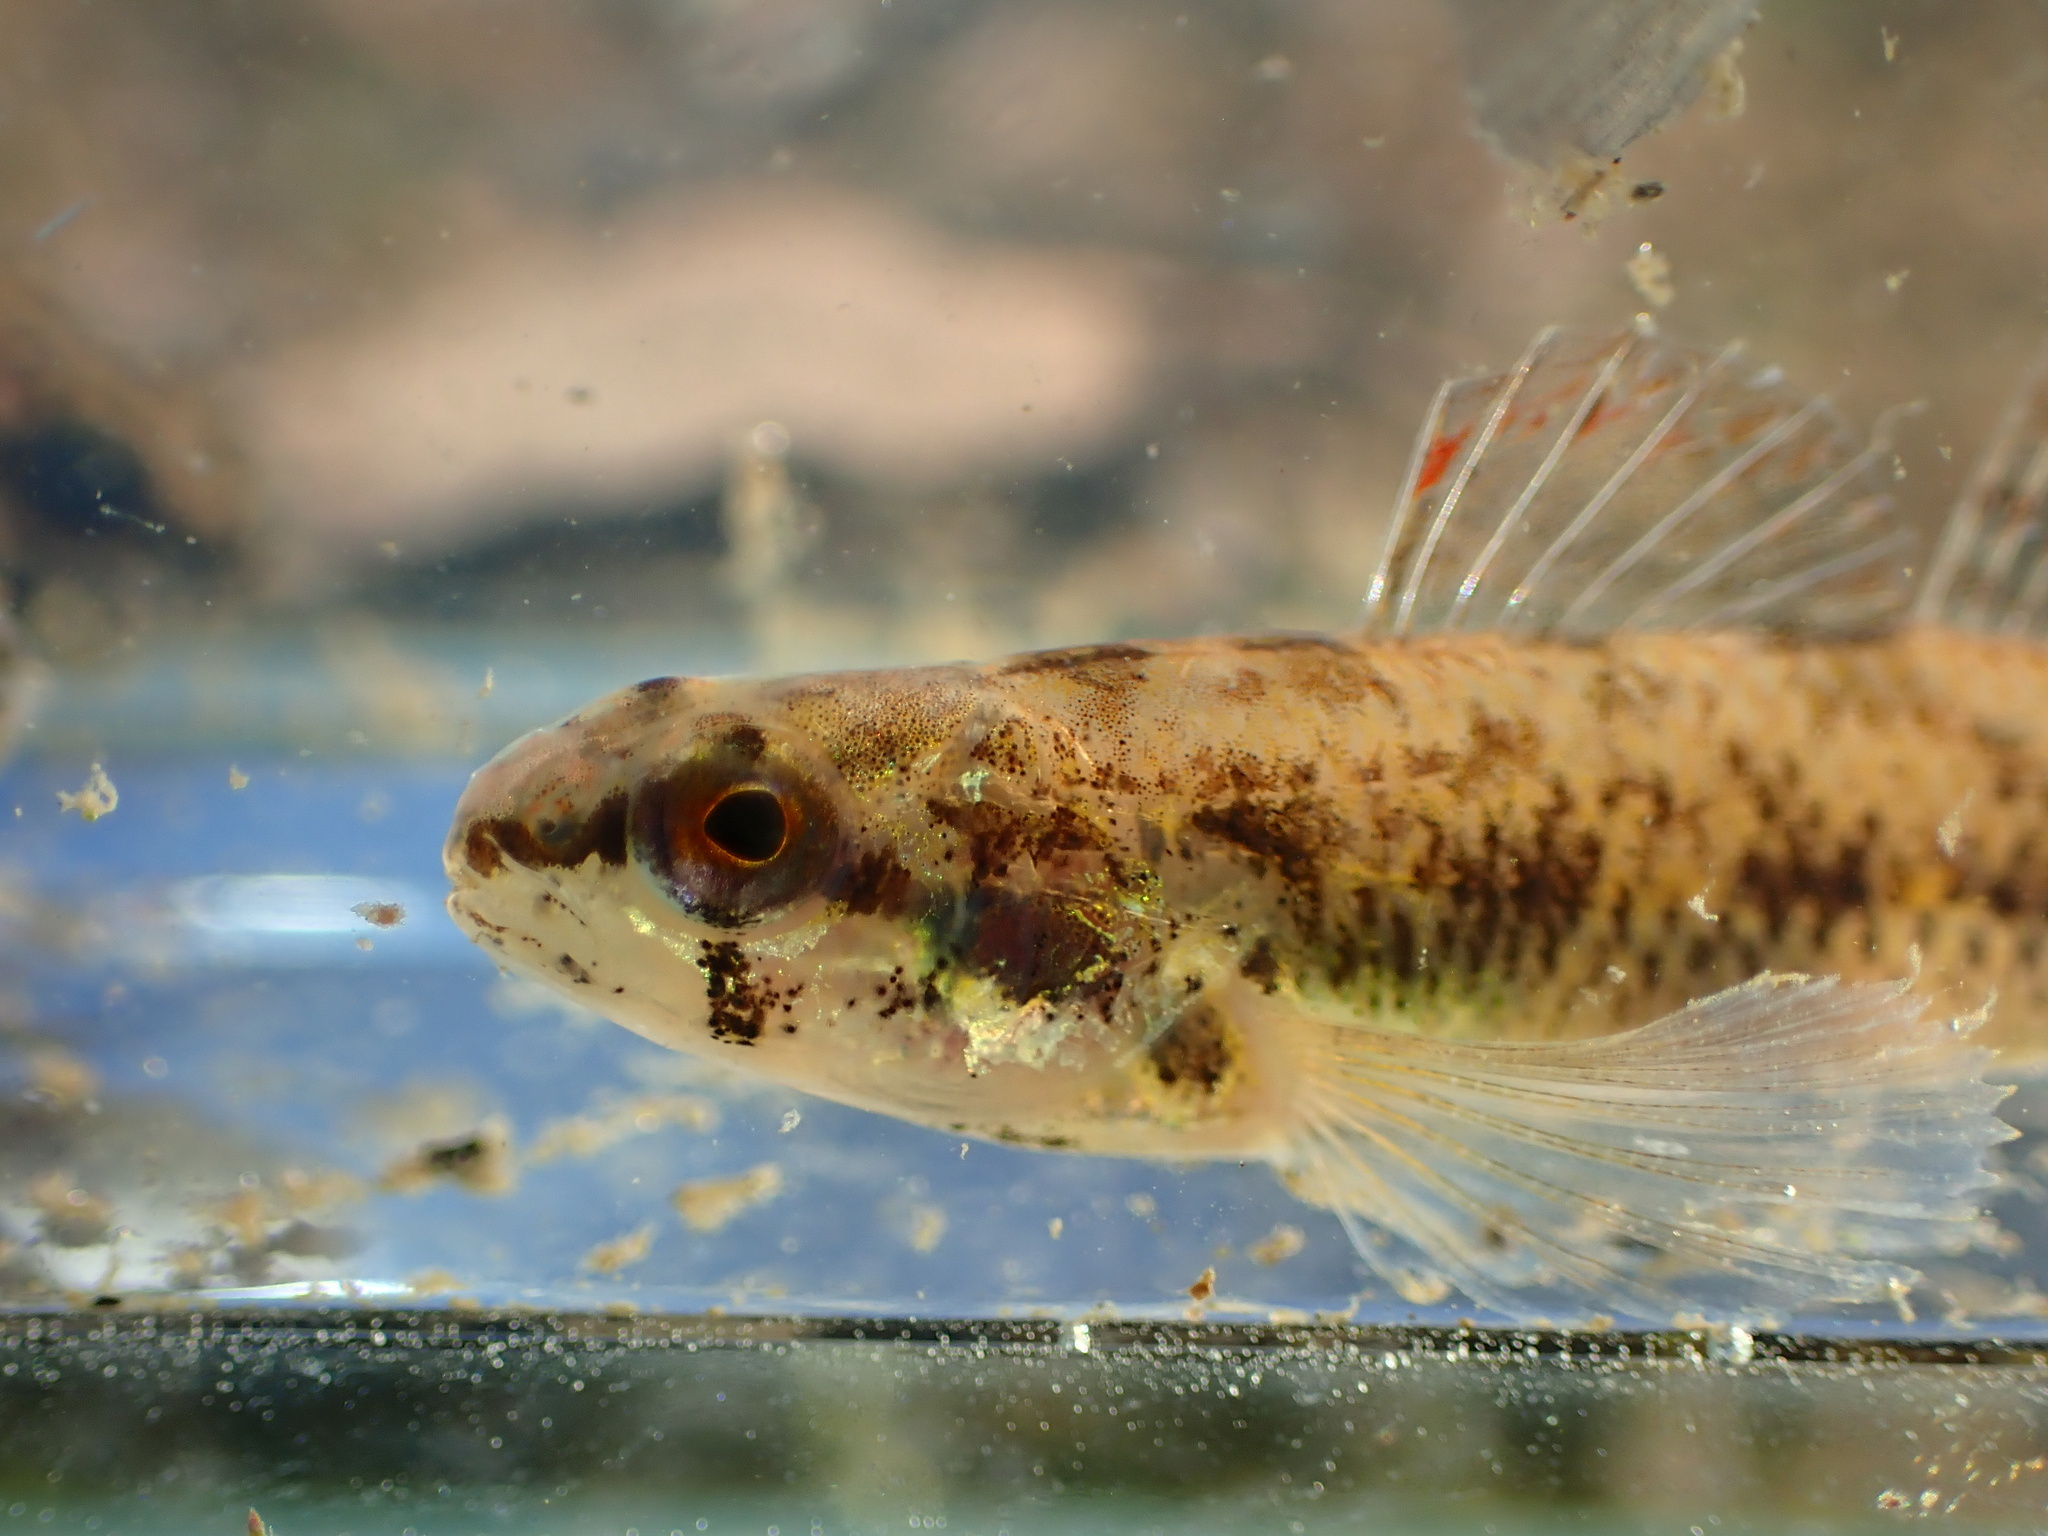
fish (species not among the labelled classes)